Hybrid material

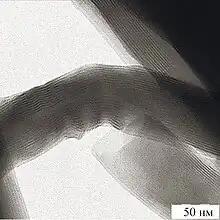
Nanotubes based on vanadium pentoxide, a hybrid material

Hybrid materials are composites consisting of two constituents at the nanometer or molecular level. Commonly one of these compounds is inorganic and the other one organic in nature. Thus, they differ from traditional composites where the constituents are at the macroscopic (micrometer to millimeter) level. Mixing at the microscopic scale leads to a more homogeneous material that either show characteristics in between the two original phases or even new properties.